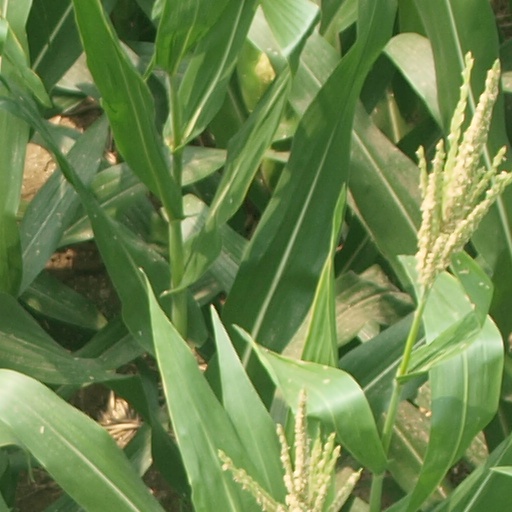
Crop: maize; corn